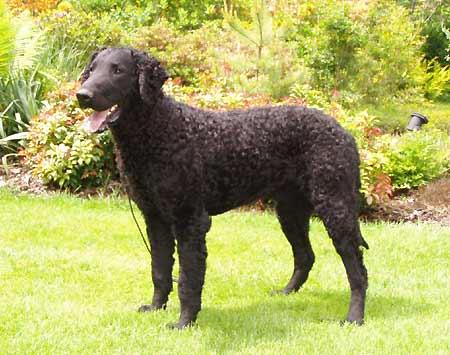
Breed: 202-n000028-curly_coated_retriever